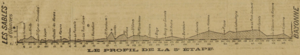
Tour de France 1919. Profil 5e étape
La 5ᵉ étape du Tour de France 1919 s'est déroulée le lundi 7 juillet.